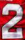
Number: 2